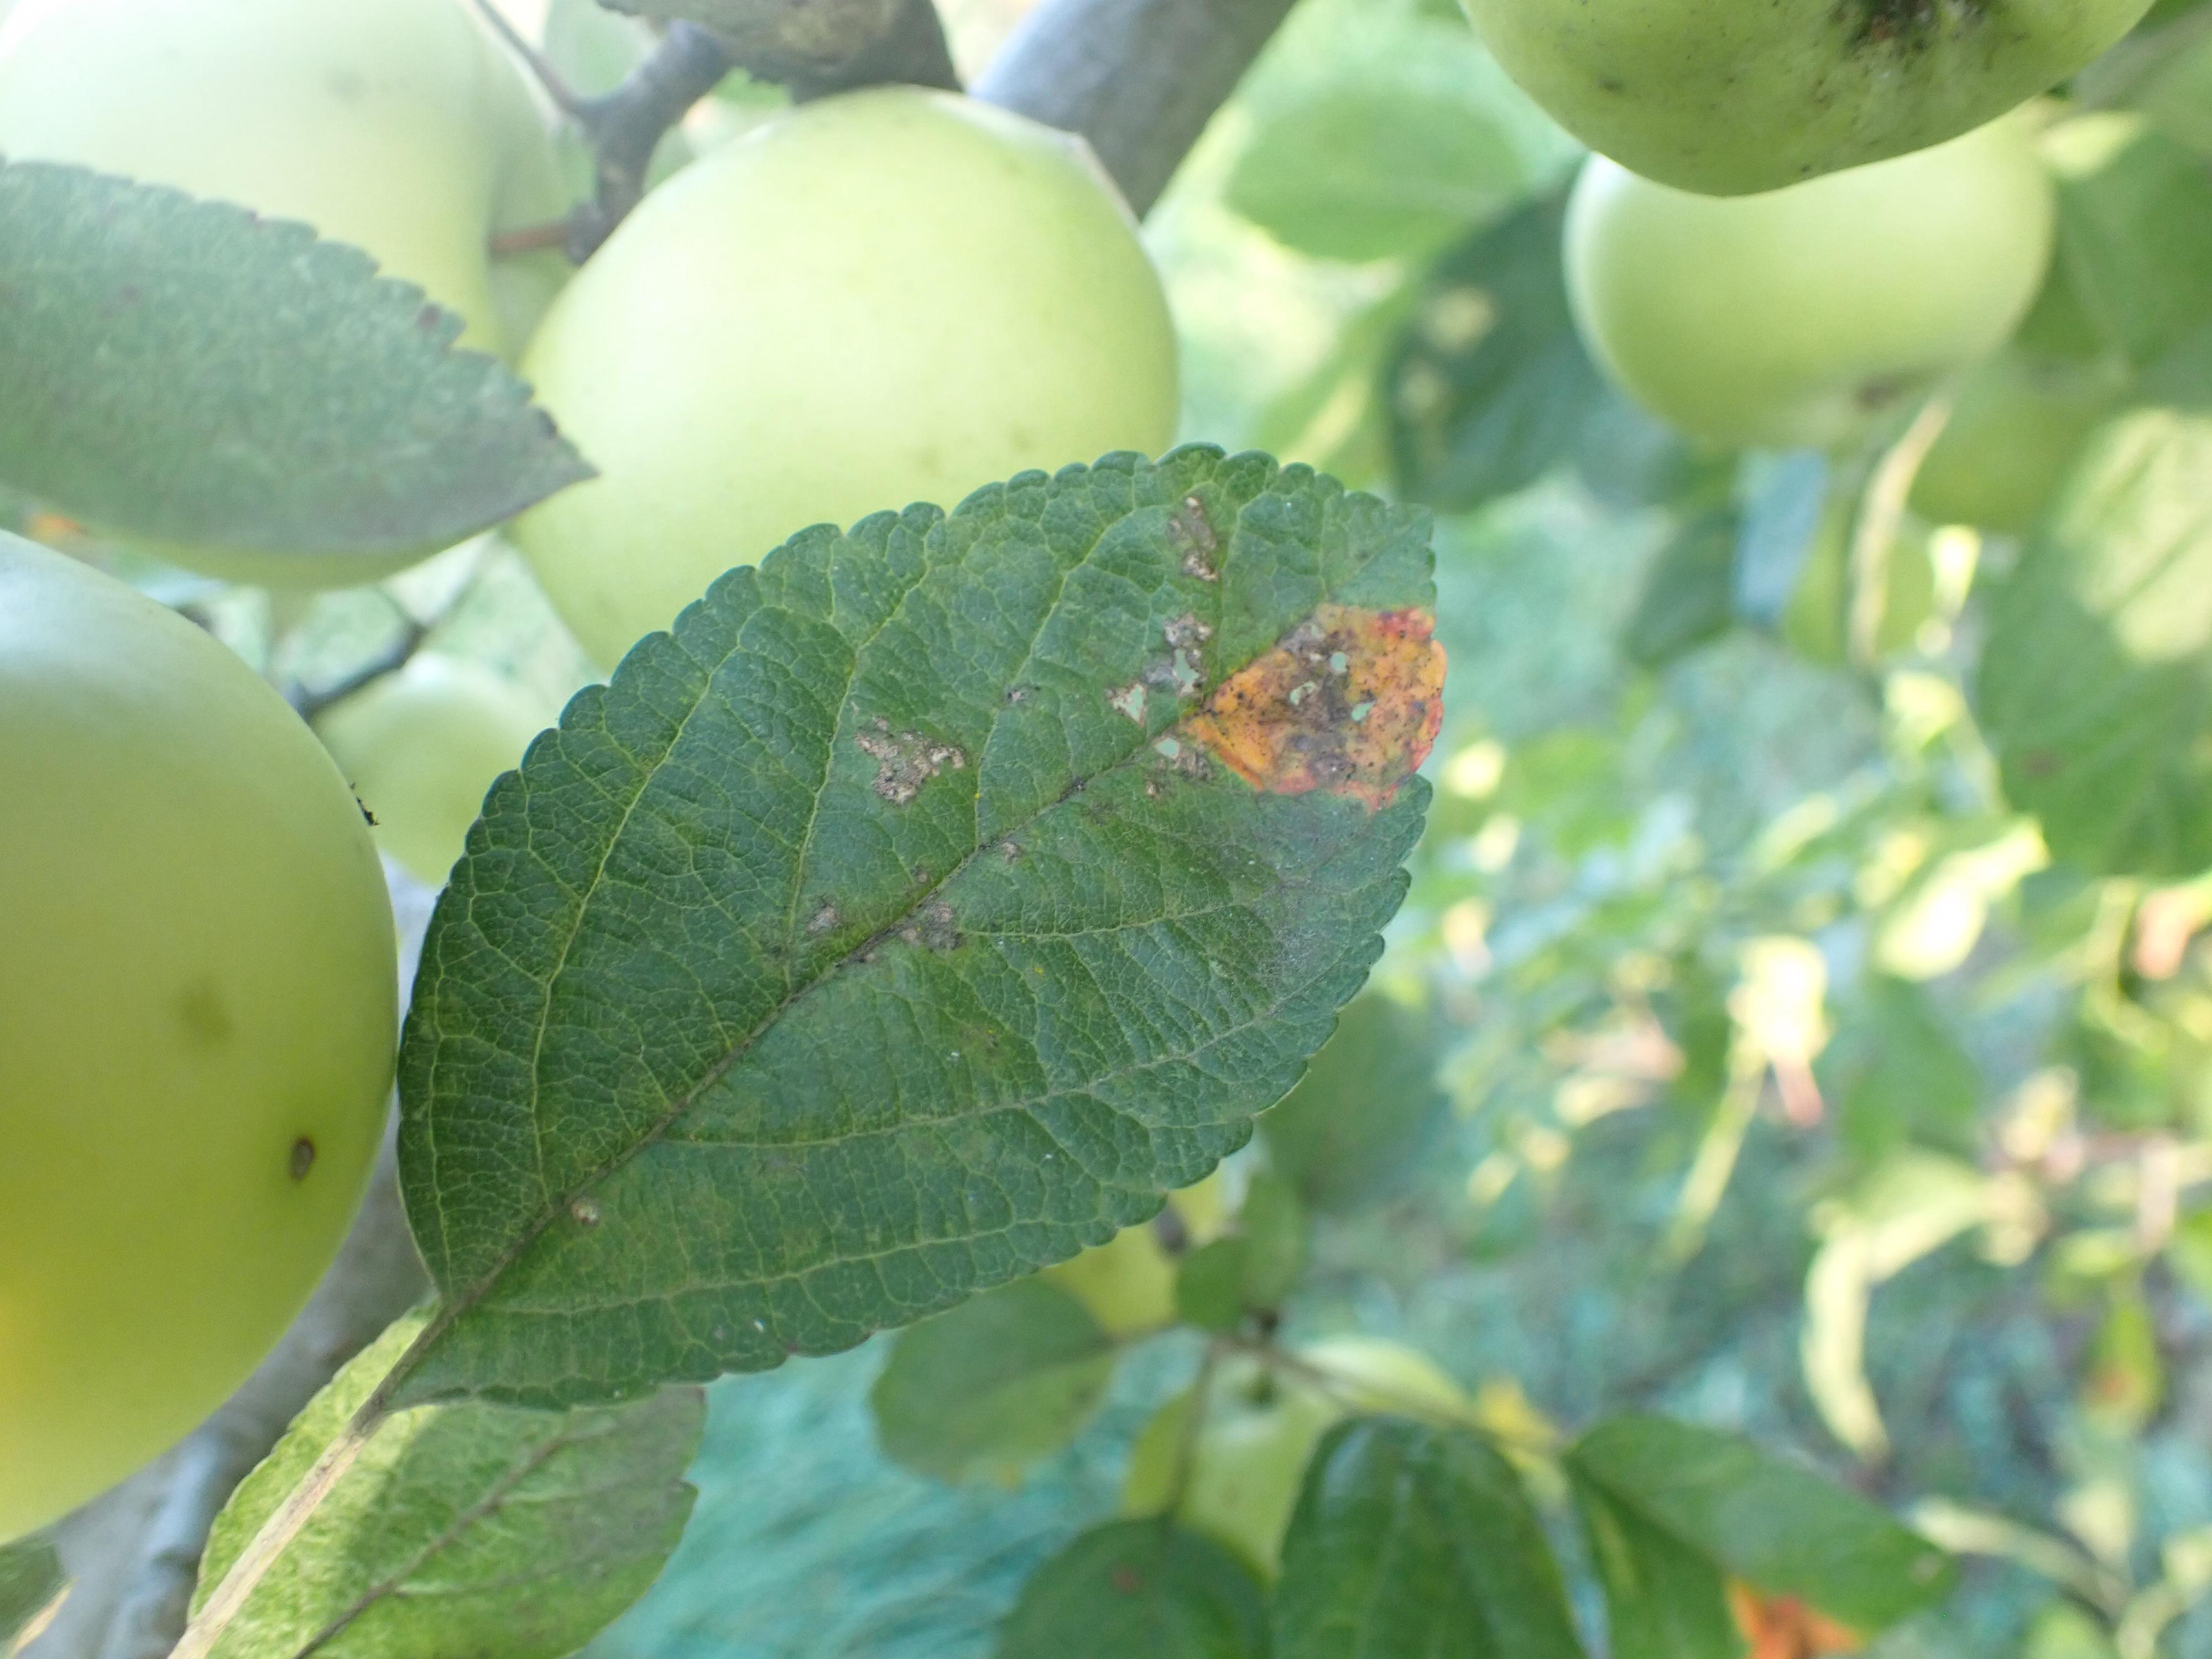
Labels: rust